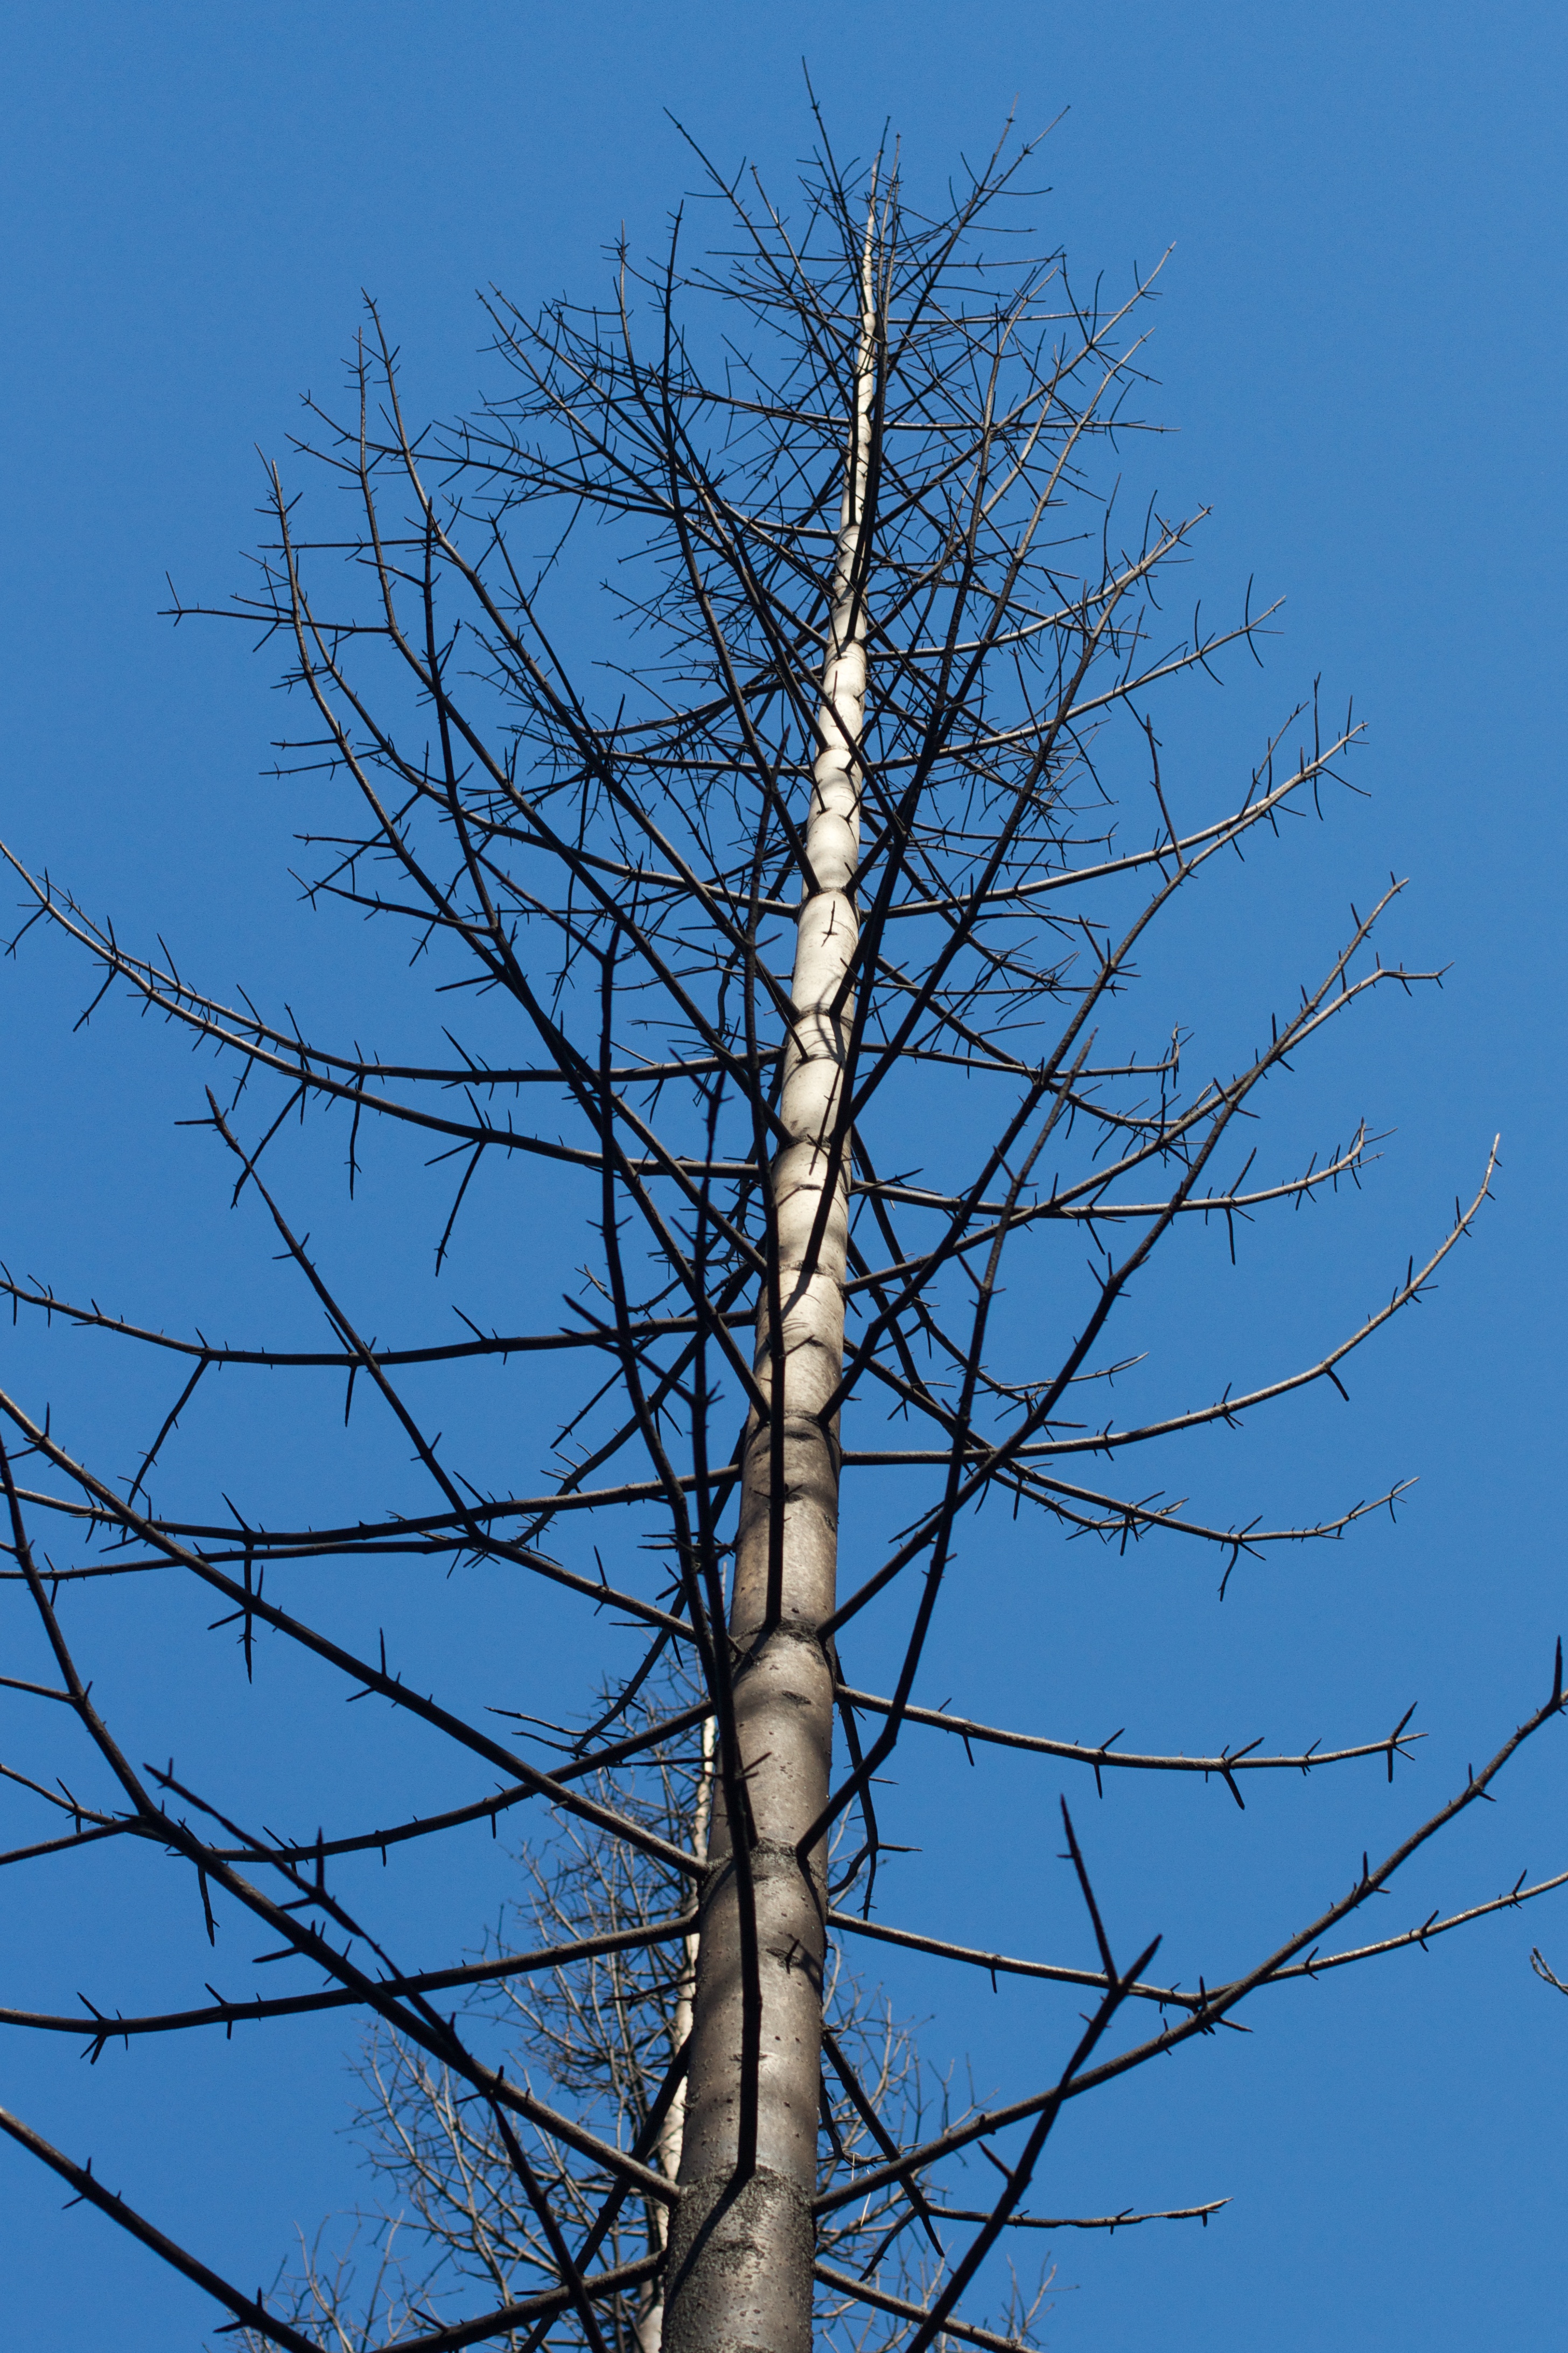
tree, branch, plant, sky, line, tower, mast, blue, electricity, twig, transmission tower, plant stem, woody plant, outdoor structure, overhead power line